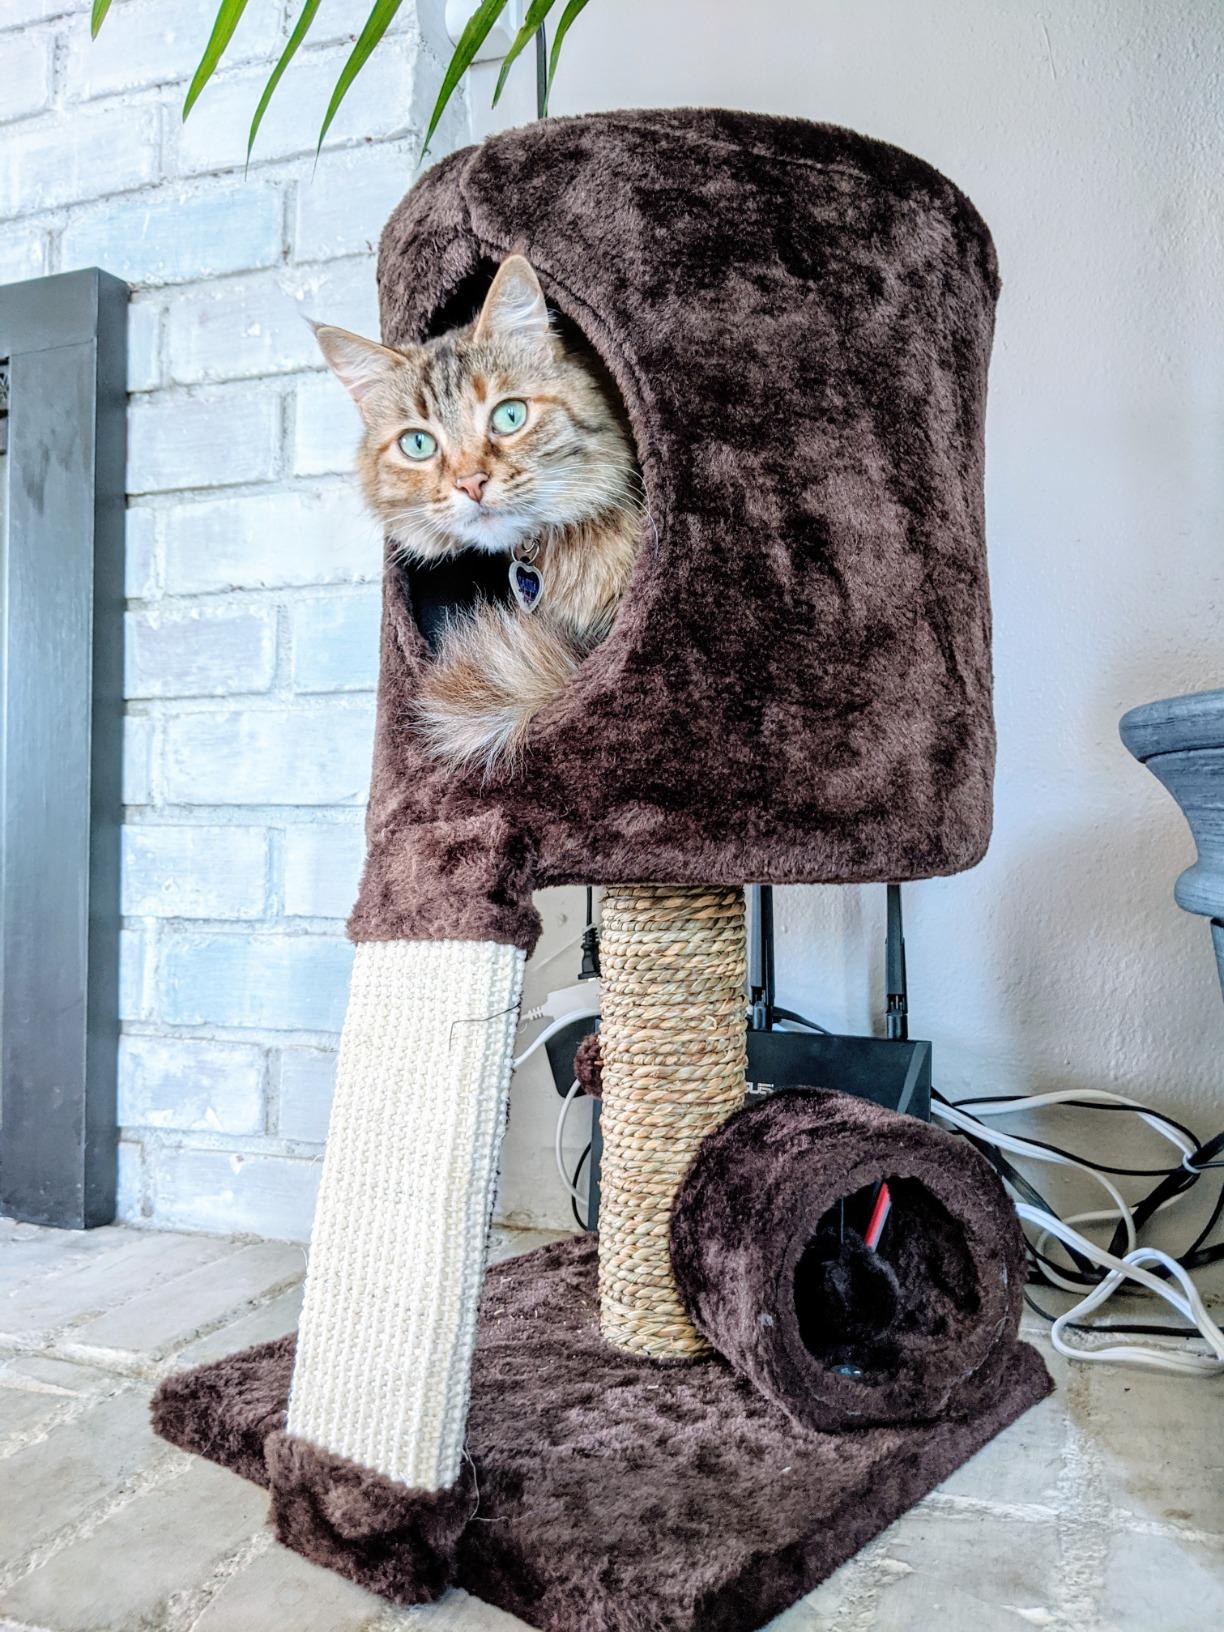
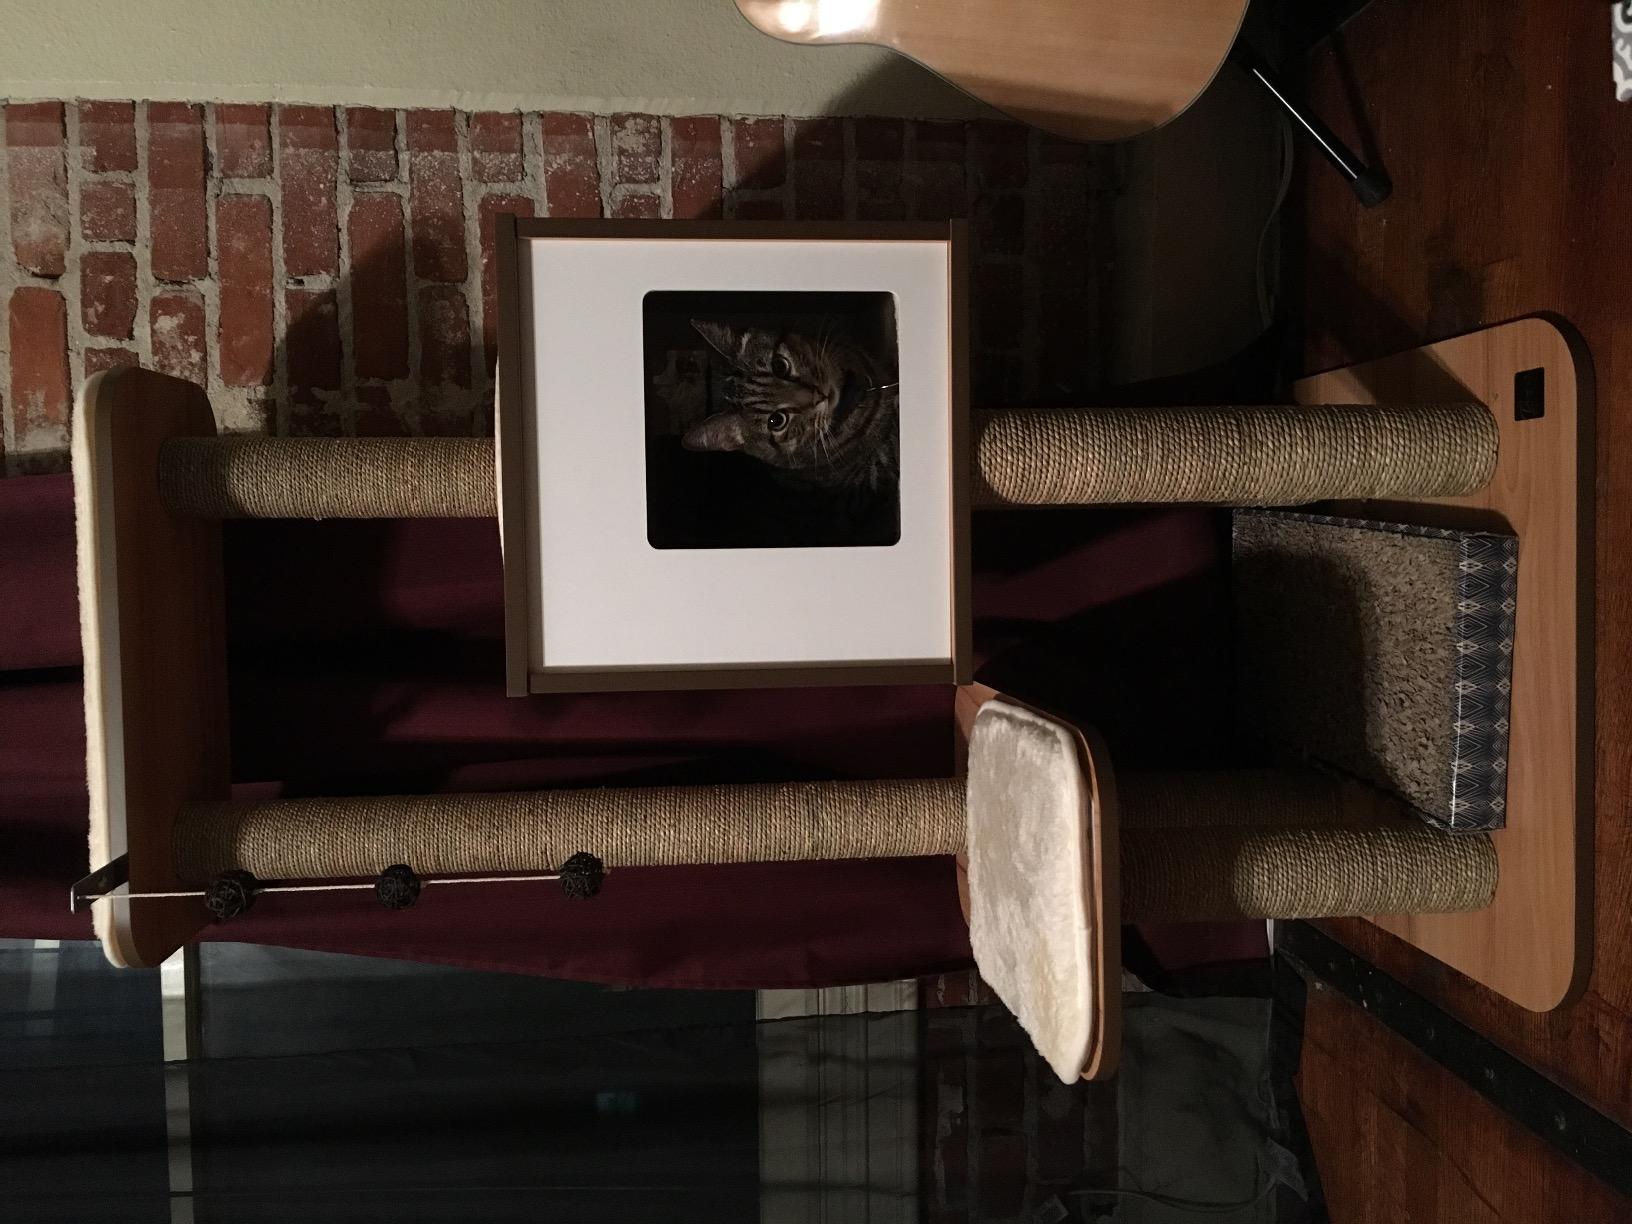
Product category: items_cat tree
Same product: no